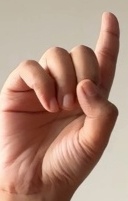
ASL sign: D